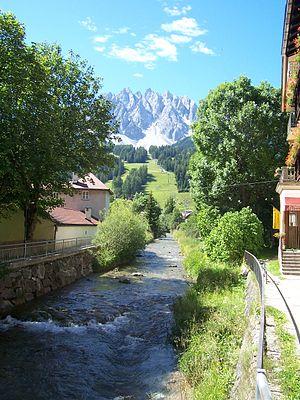
La Drave est une rivière d'Europe centrale, le second affluent du Danube par sa longueur.